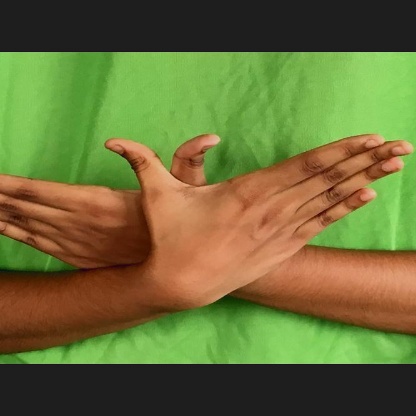
Mudra: Garuda